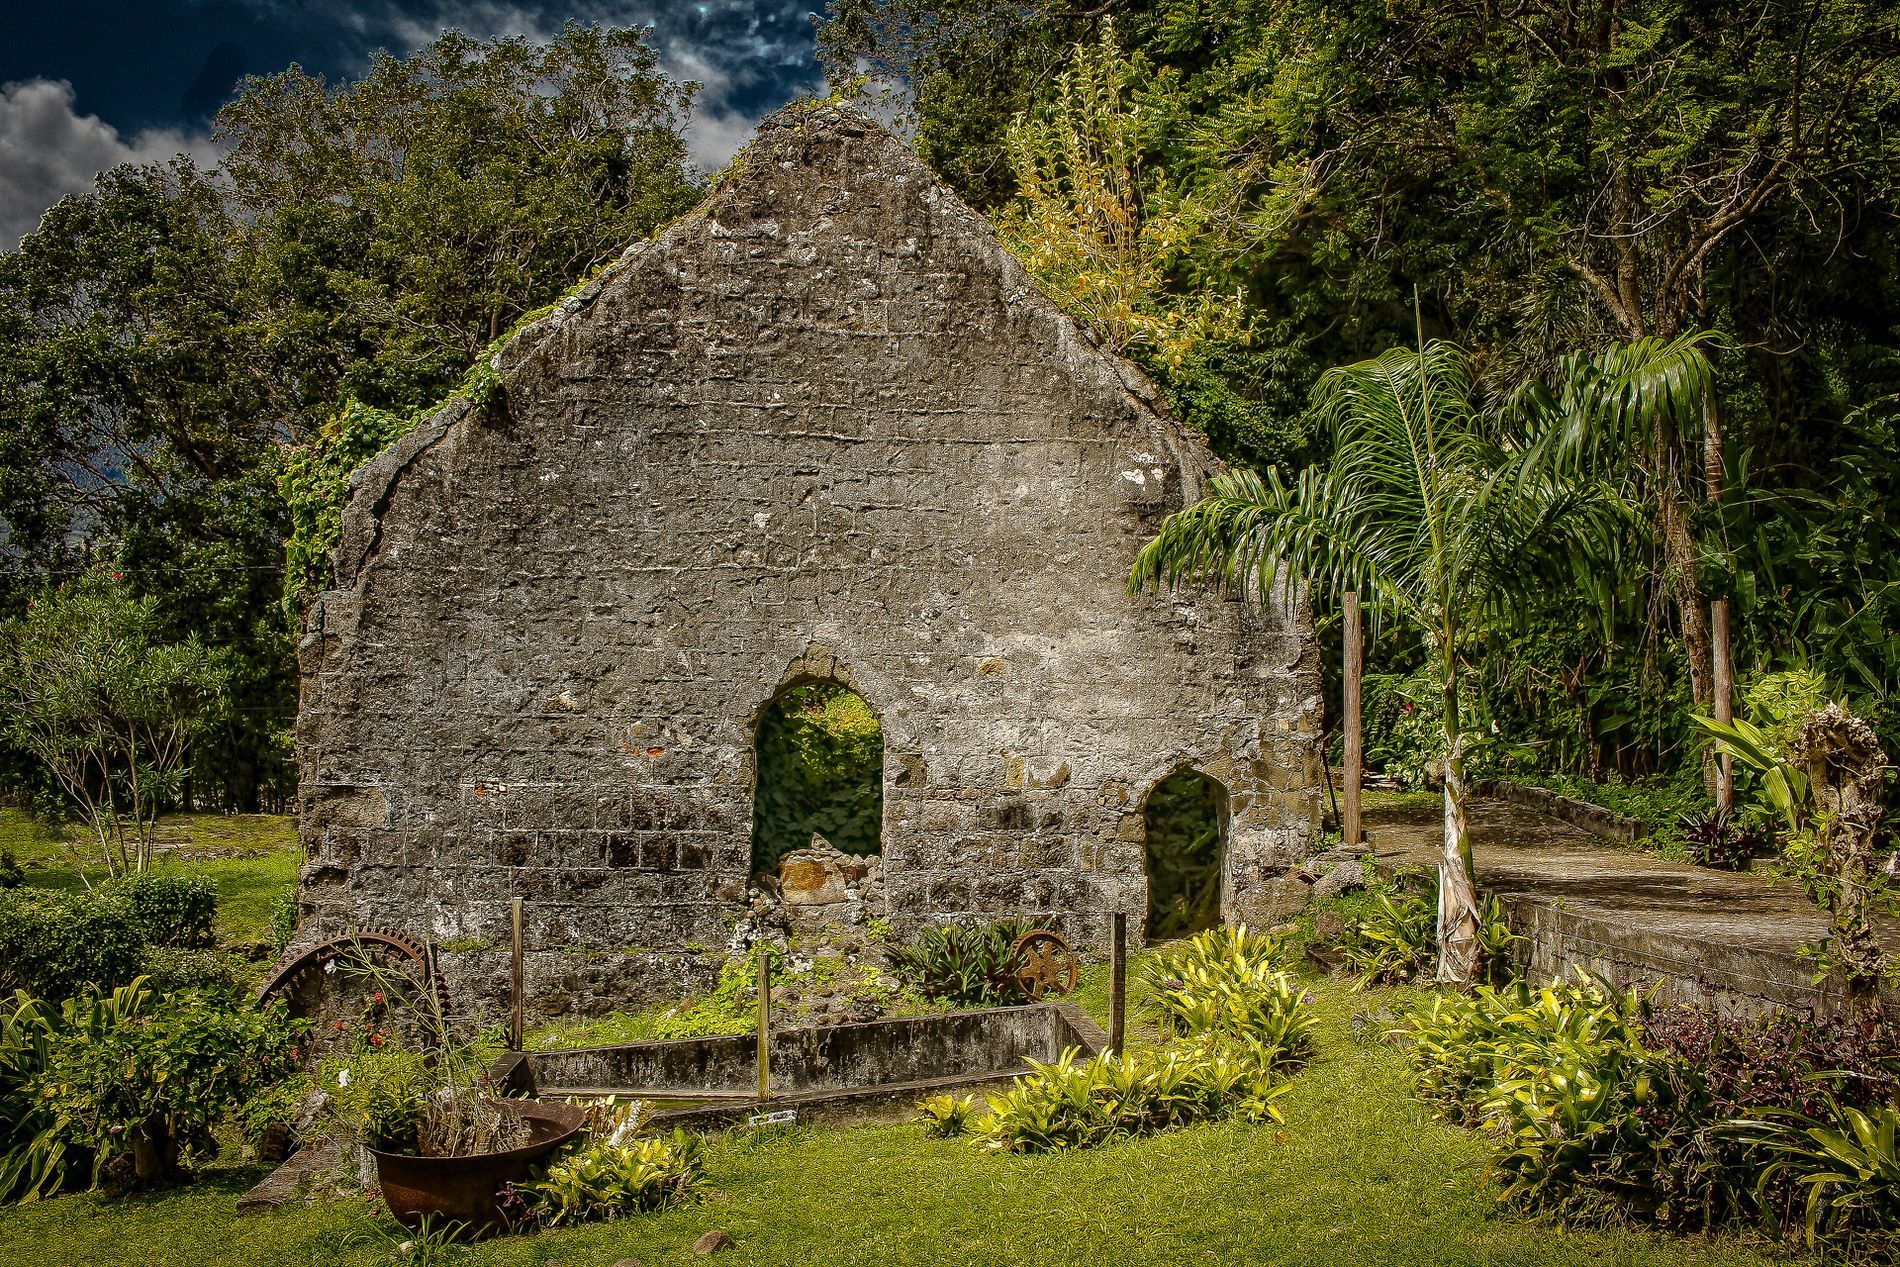
stone wall in nature
The image is of an ancient stone wall, partially covered in vegetation, surrounded by greenery.
There are two arched openings through which the dense foliage beyond is visible.
The foreground consists of a grassy area with various plants, ferns, and a rusted metal container filled with soil or greenery. A low stone wall and wooden fence posts surround part of the ruin, suggesting an effort to preserve or mark the site.
The background is dense with tall trees, including palm trees, and thick foliage.
The sky is a mix of clouds and blue patches.
The image depicts the ruins of a stone structure surrounded by greenery.
The lighting is natural and warm, suggesting midday with sunlight highlighting.
The angle is at eye level.
The color palette includes earthy grays and browns of the stone, and greens of the plants and trees.
The photography style is landscape oriented.
Labels: Architecture, Building, Ruins, Plant, Vegetation, Nature, Outdoors, Garden, Tree, Grass, Countryside, Hut, Rural, Machine, Wheel, Shelter, Cottage, House, Housing, Arch, Wall, Moss, sky, clouds, stone wall, trees, metal container
Camera: Canon Canon EOS REBEL SL1
Lens: EF-S18-55mm f/3.5-5.6 IS STM, Canon EF-S 18-55mm f/3.5-5.6 IS STM
Aperture: F8
Exposure: 1/160 sec
ISO: 100
Focal length: 18.0 mm